Melaleuca sapientes

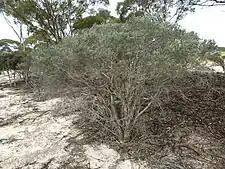
Habit in the Holt Nature Reserve near Salmon Gums

"Melaleuca sapientes" was first formally described in 1999 by Lyndley Craven in "Australian Systematic Botany" from a specimen collected north of Salmon Gums. The specific epithet ("sapientes") honours Rob and Ann Smart, farmers near Jerramungup, for their assistance with research into the "Melaleuca "genus. "Sapientes" is derived from the Latin word "sapiens" meaning "wise", hence "Smart".